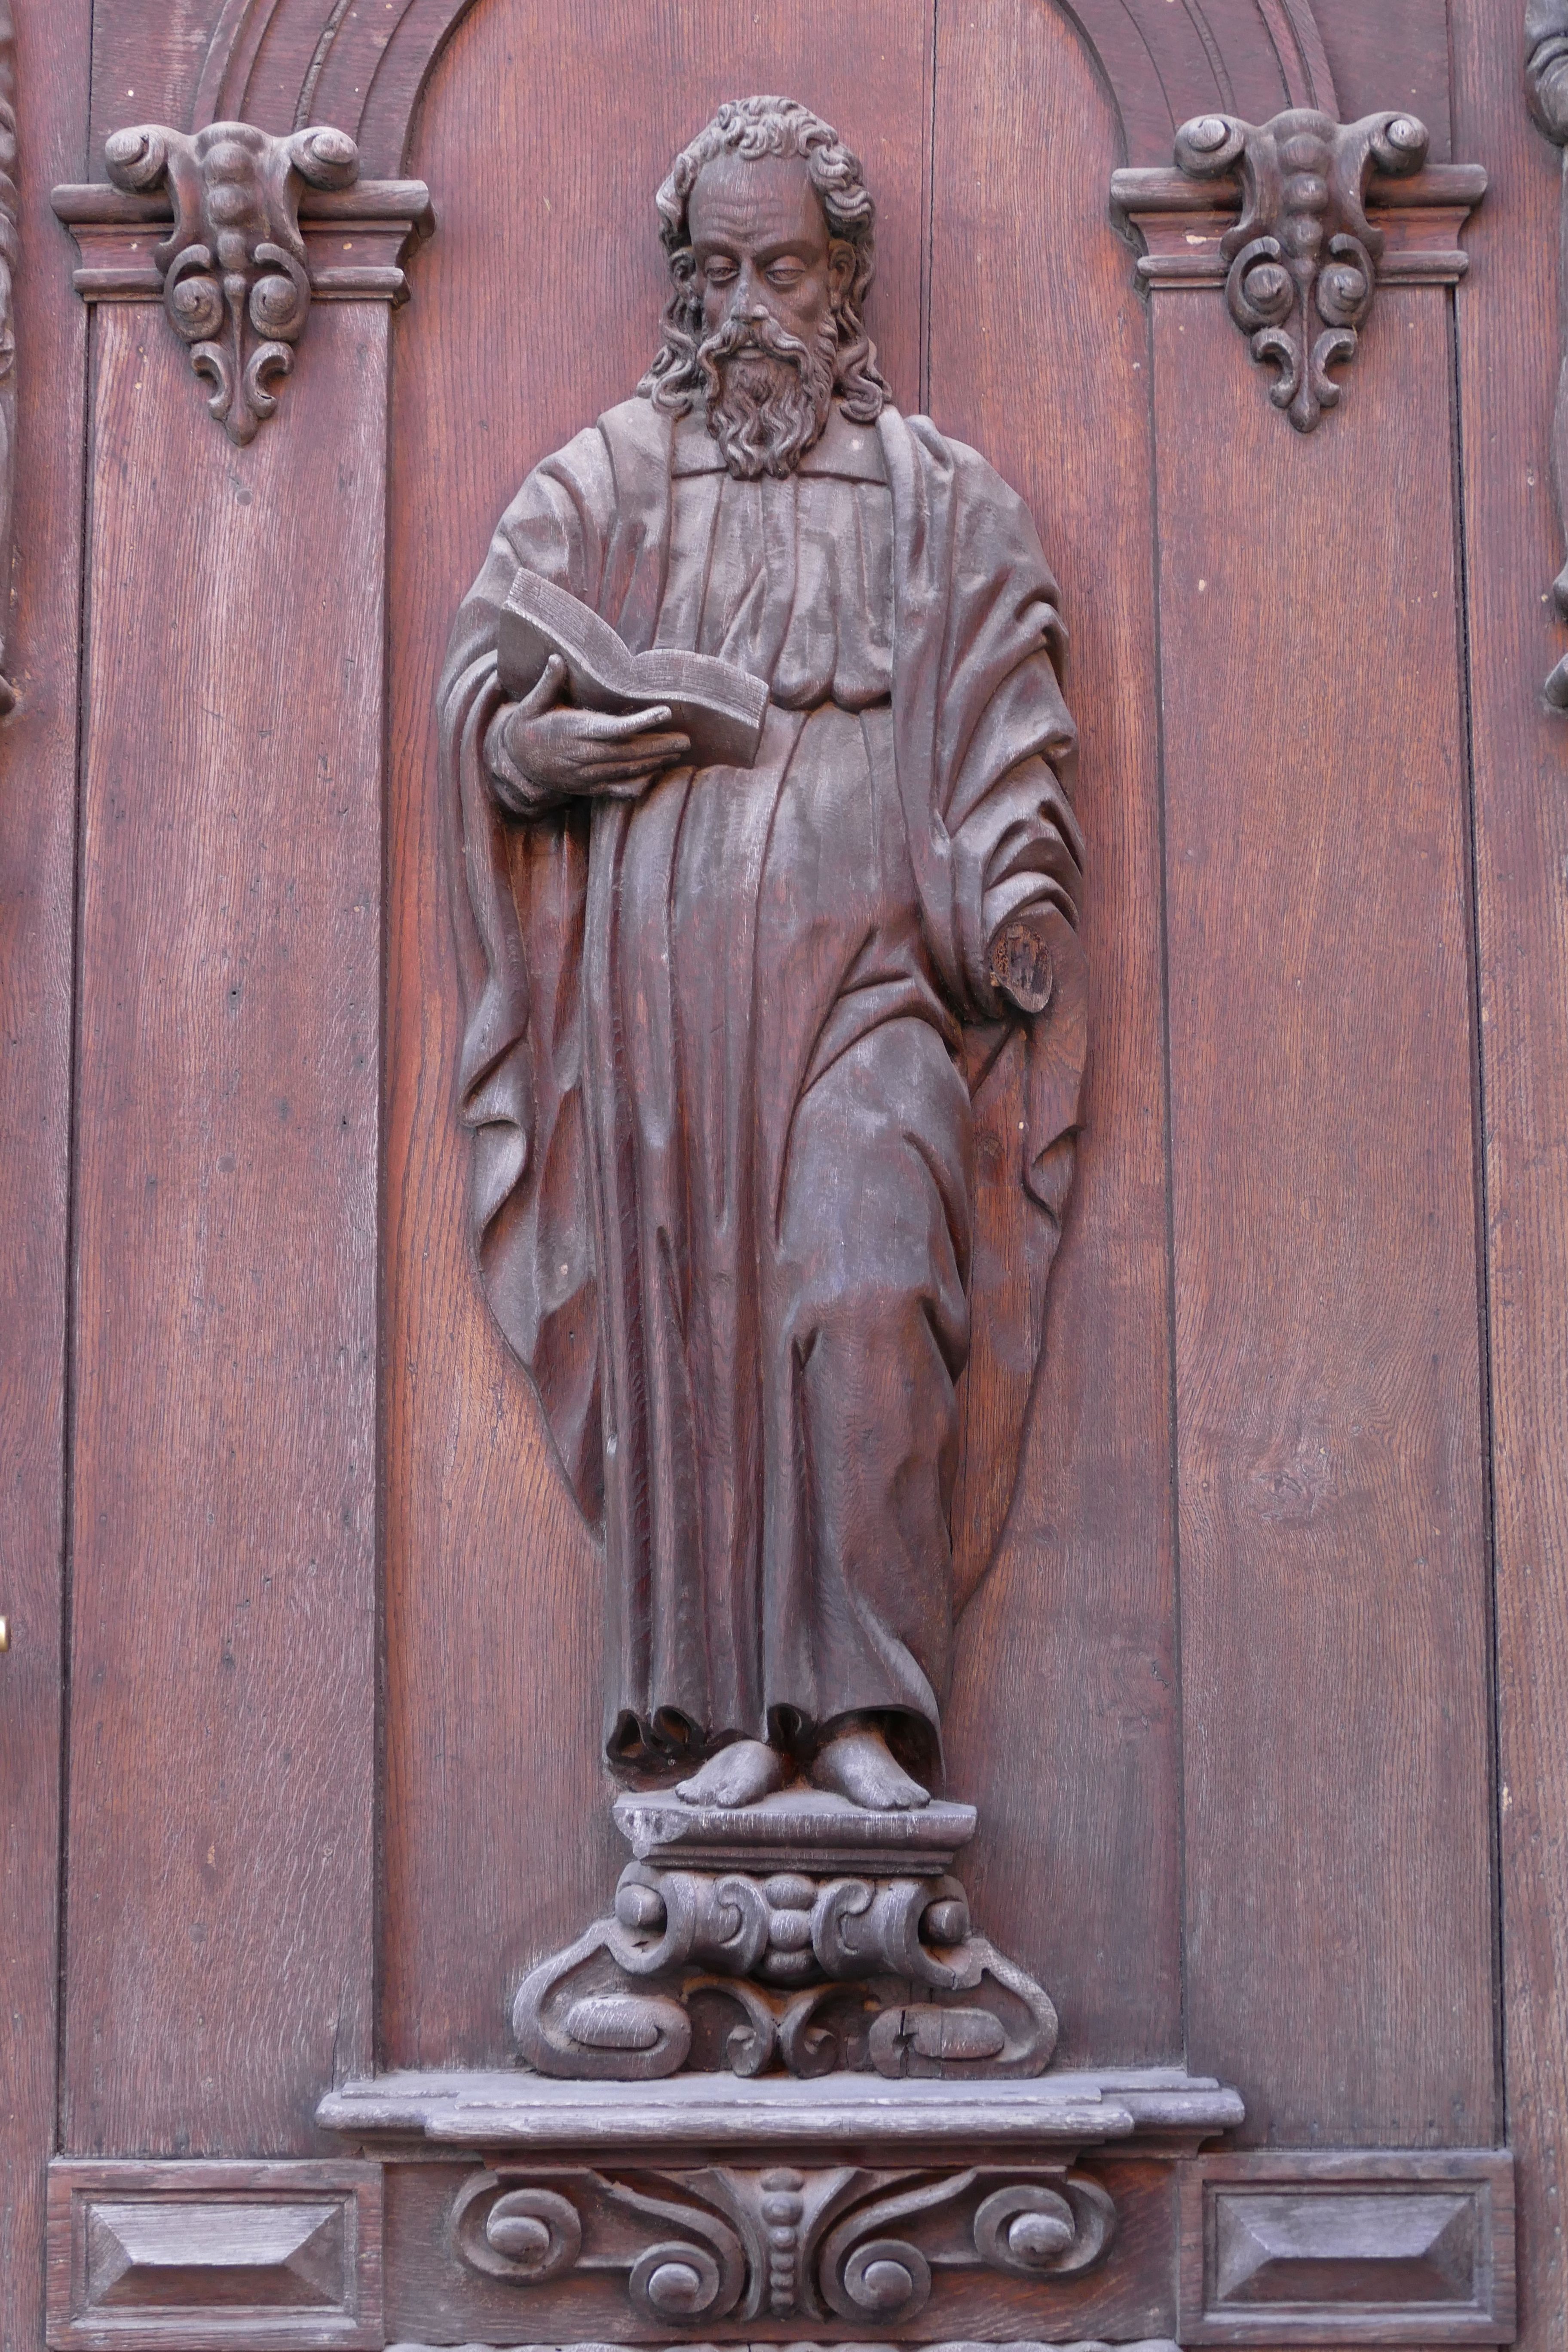
wood, monument, statue, church, door, bible, fig, sculpture, art, history, paul, carving, relief, input, historically, portal, apostle, stone carving, wolfenb ttel, ancient history